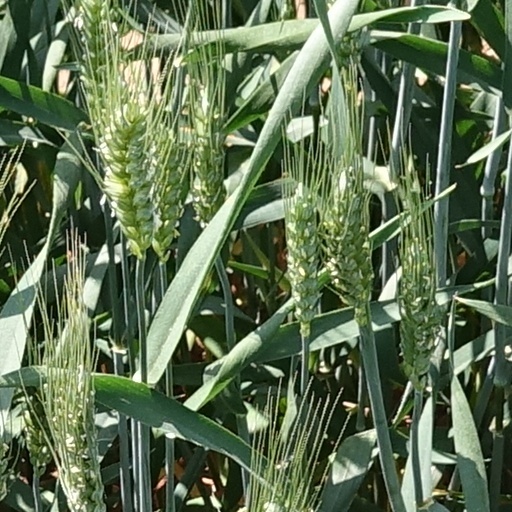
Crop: wheat